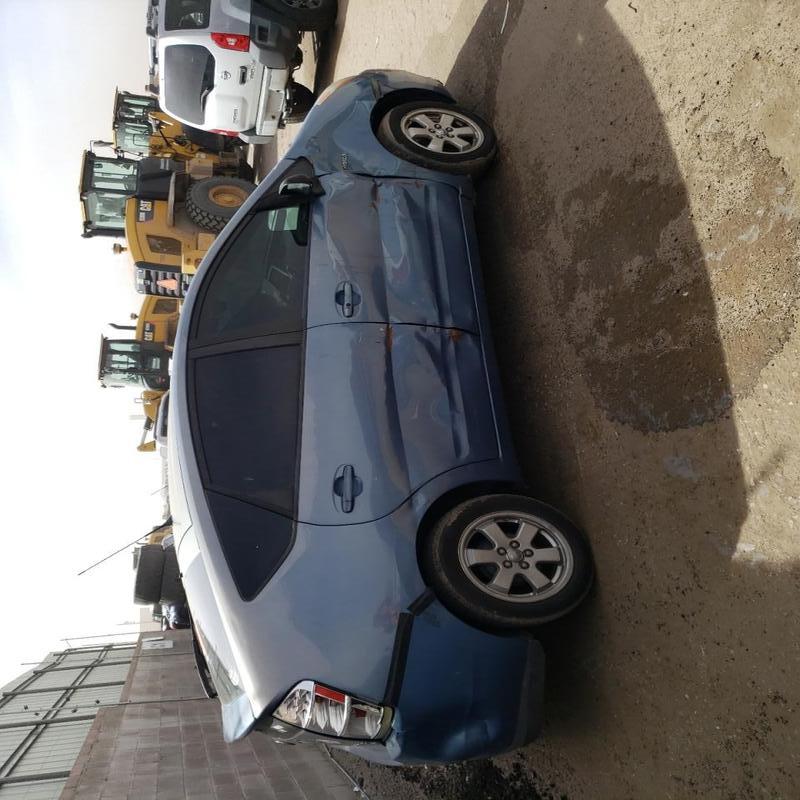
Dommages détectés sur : aile avant droite, porte avant droite, porte arrière droite, aile arrière droite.
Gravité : mineur